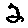
Label: 2